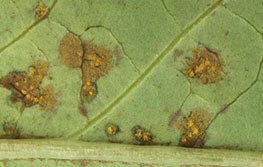
Plant: Blueberry
Disease: blueberry rust